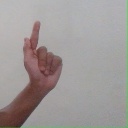
अक्षर: ळ